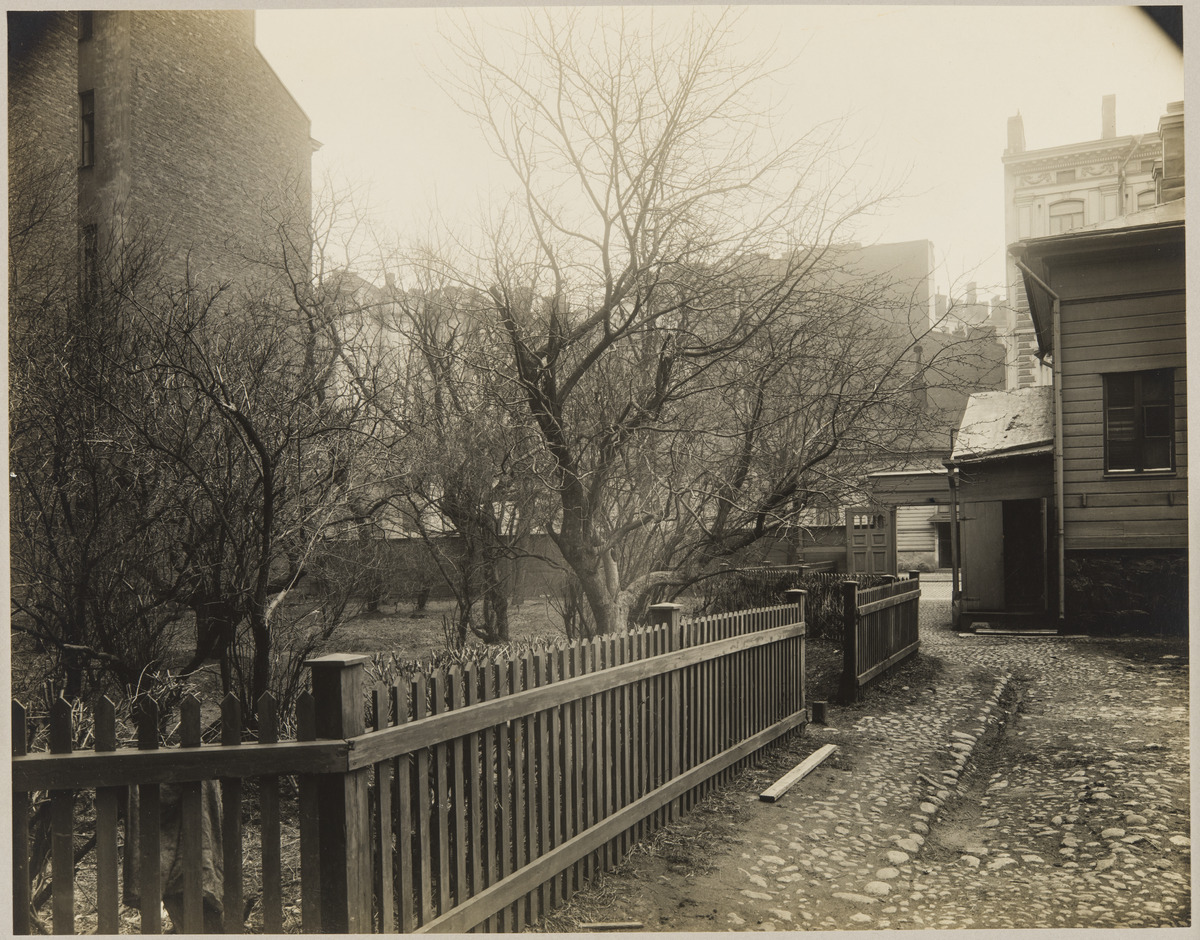
Bulevardi 3 - Yrjönkatu 9, näkymä pihalta Bulevardille
sisällön kuvaus: Bulevardi 3 - Yrjönkatu 9, näkymä pihalta Bulevardille. Tontti ja rakennukset ovat kuuluneet P.U.Florinille. mustavalkoinen
Ajankohta: kuvausaika 1900 -luku alku
Paikka: Suomi, Uusimaa, Helsinki, Kamppi Helsinki, Bulevardi 3.  Yrjönkatu 9
Aiheet: puurakennukset, tiilirakennukset, pihat, aidat, portit, puut, kerrostalot